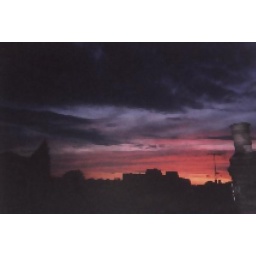
Photo taken by my brother out of the loft window at my parents house